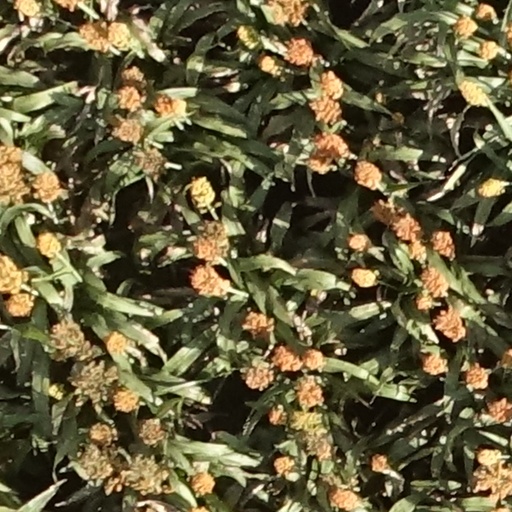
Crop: sorghum